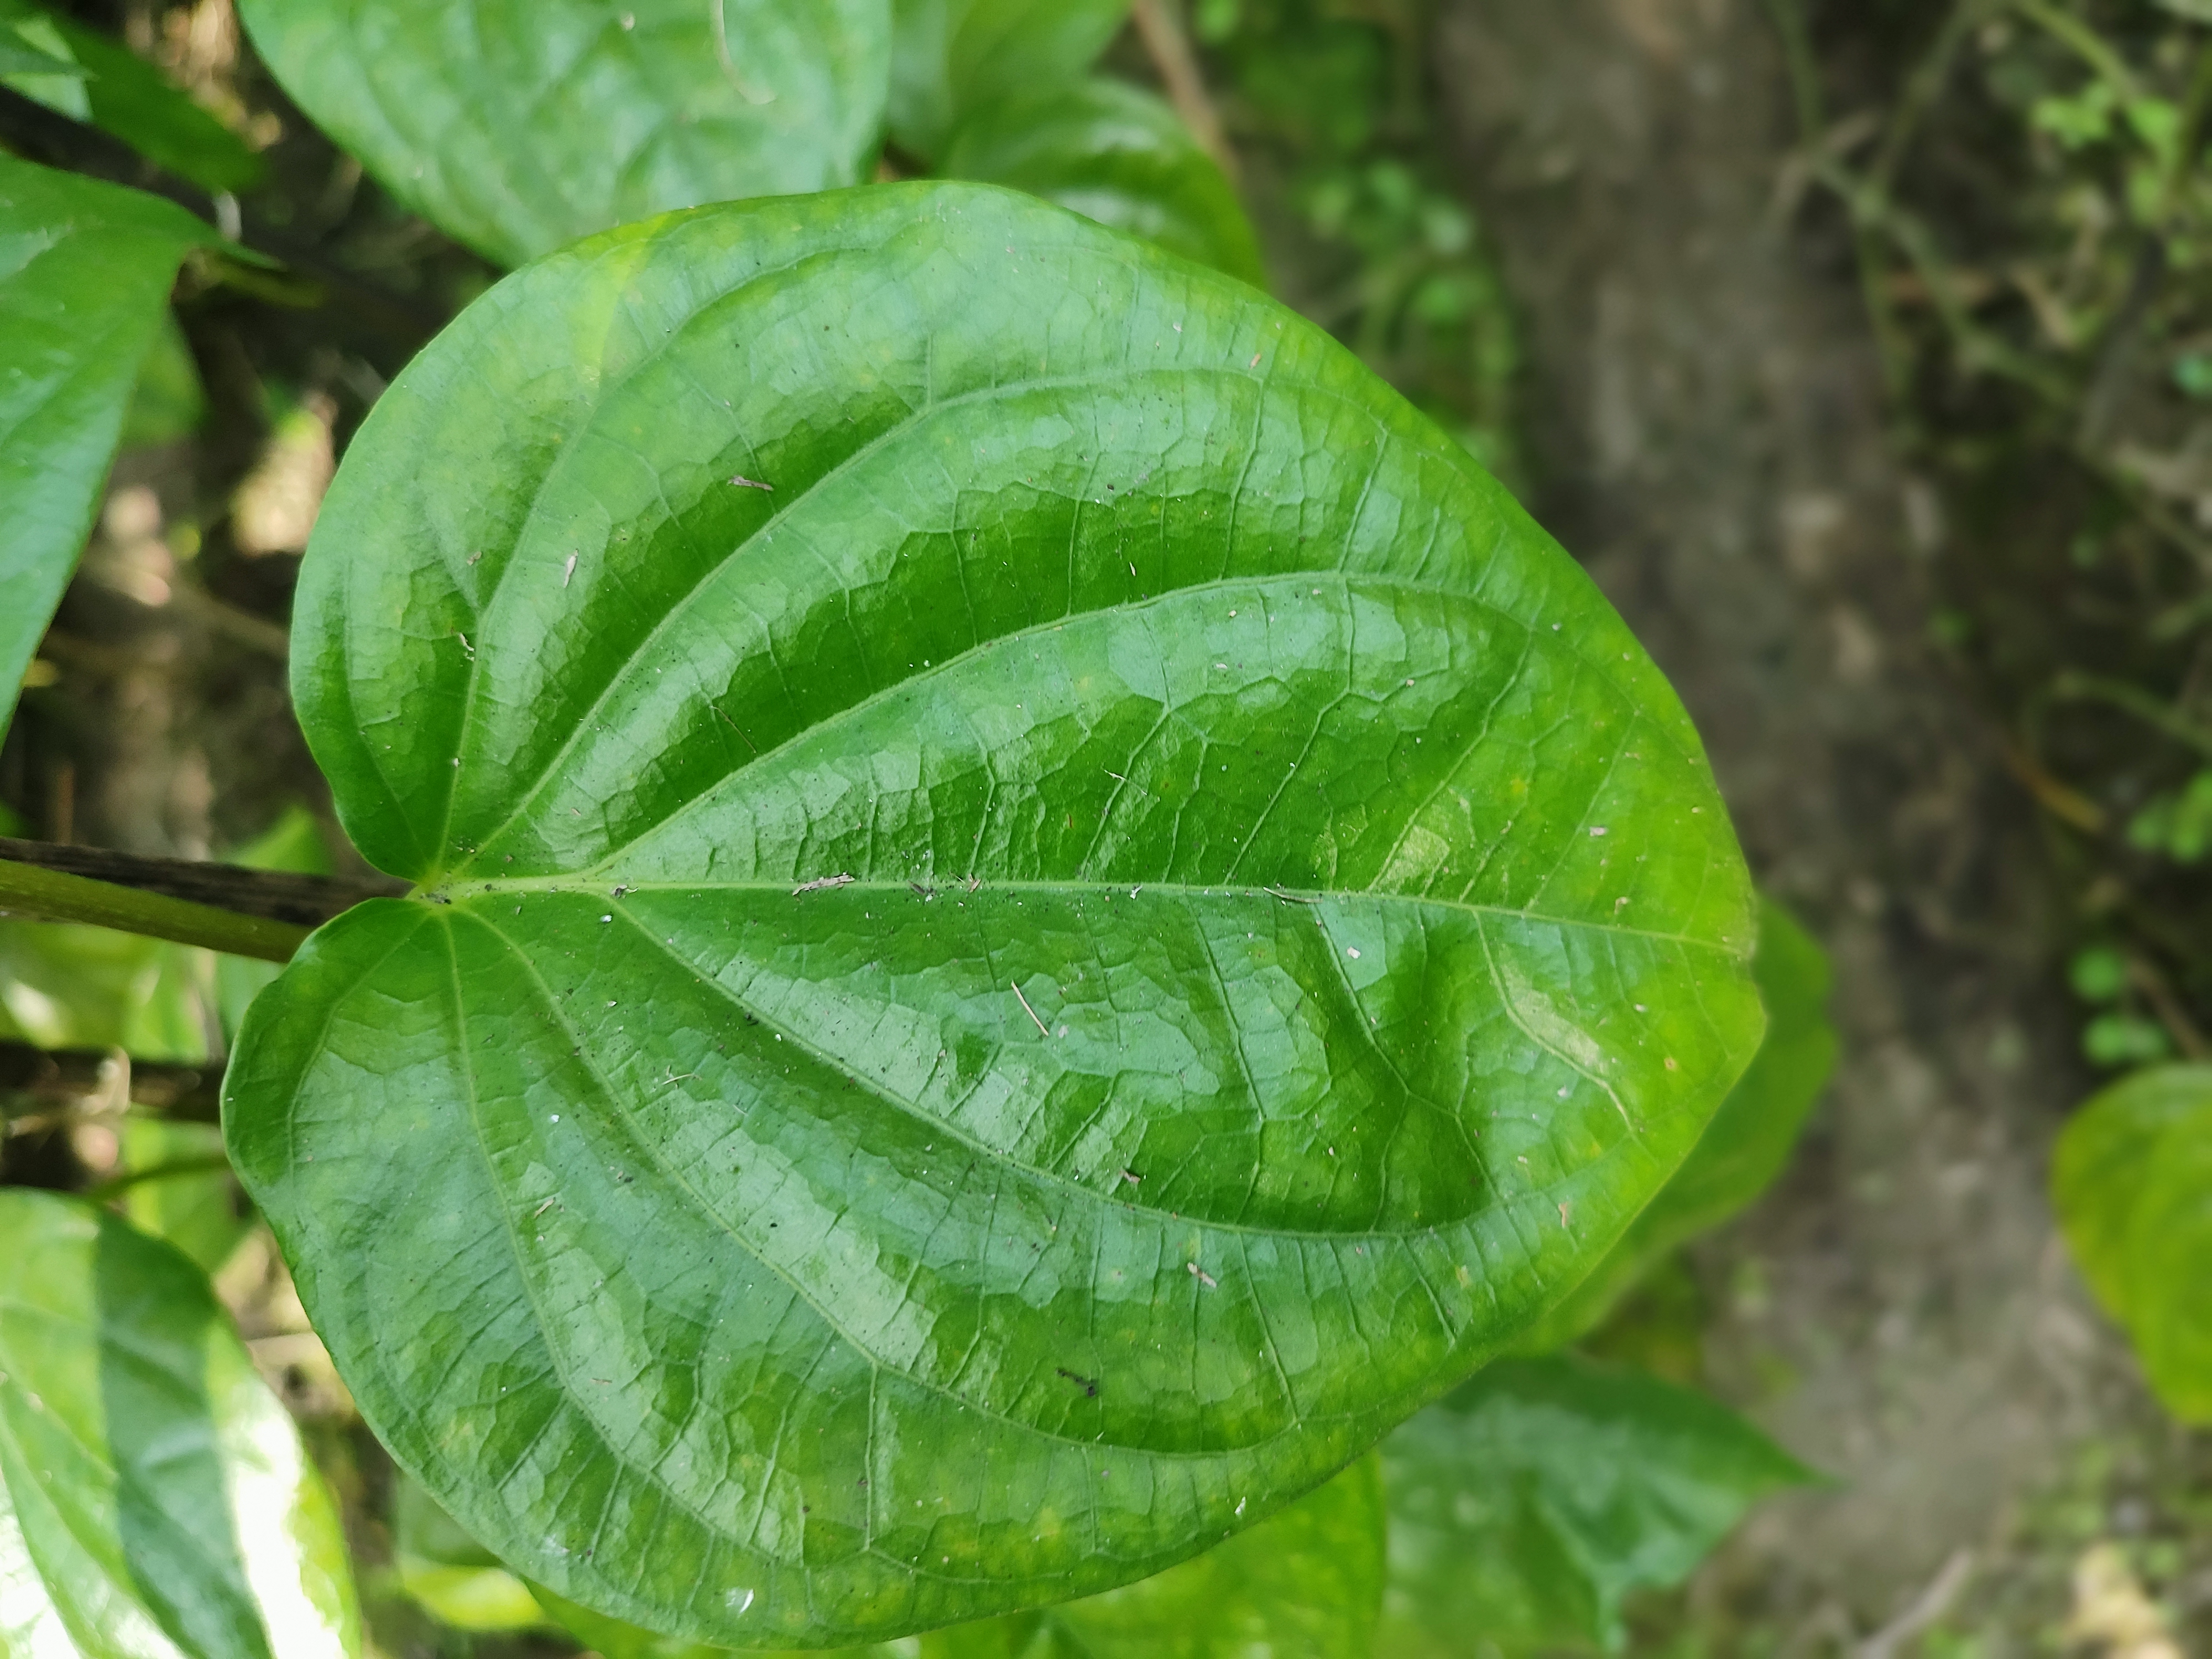
Label: Healthy_Leaf